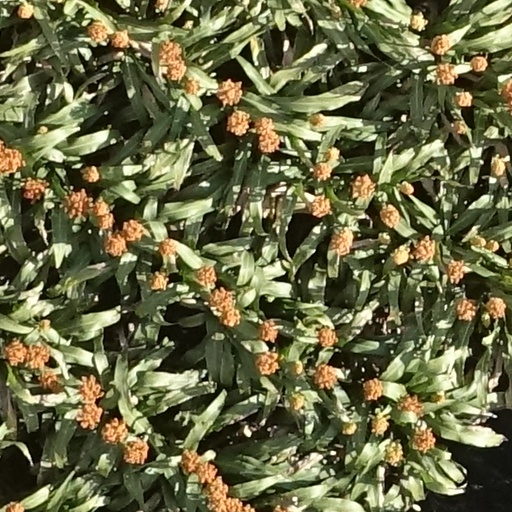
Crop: sorghum